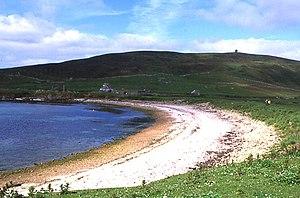
Plage de Nesti Voe sur l'île de Noss, Shetland, Écosse